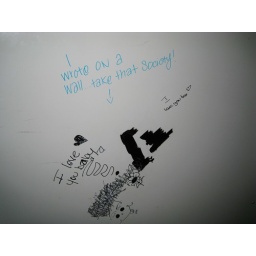
Seen on the wall of a bathroom in Safeway (grocery store), a bit of Angsty Teen Graffiti I found amusing.